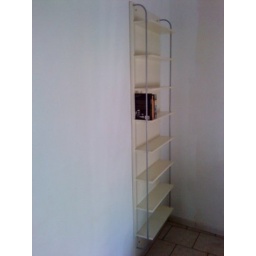
painting wall in white and adding shelves